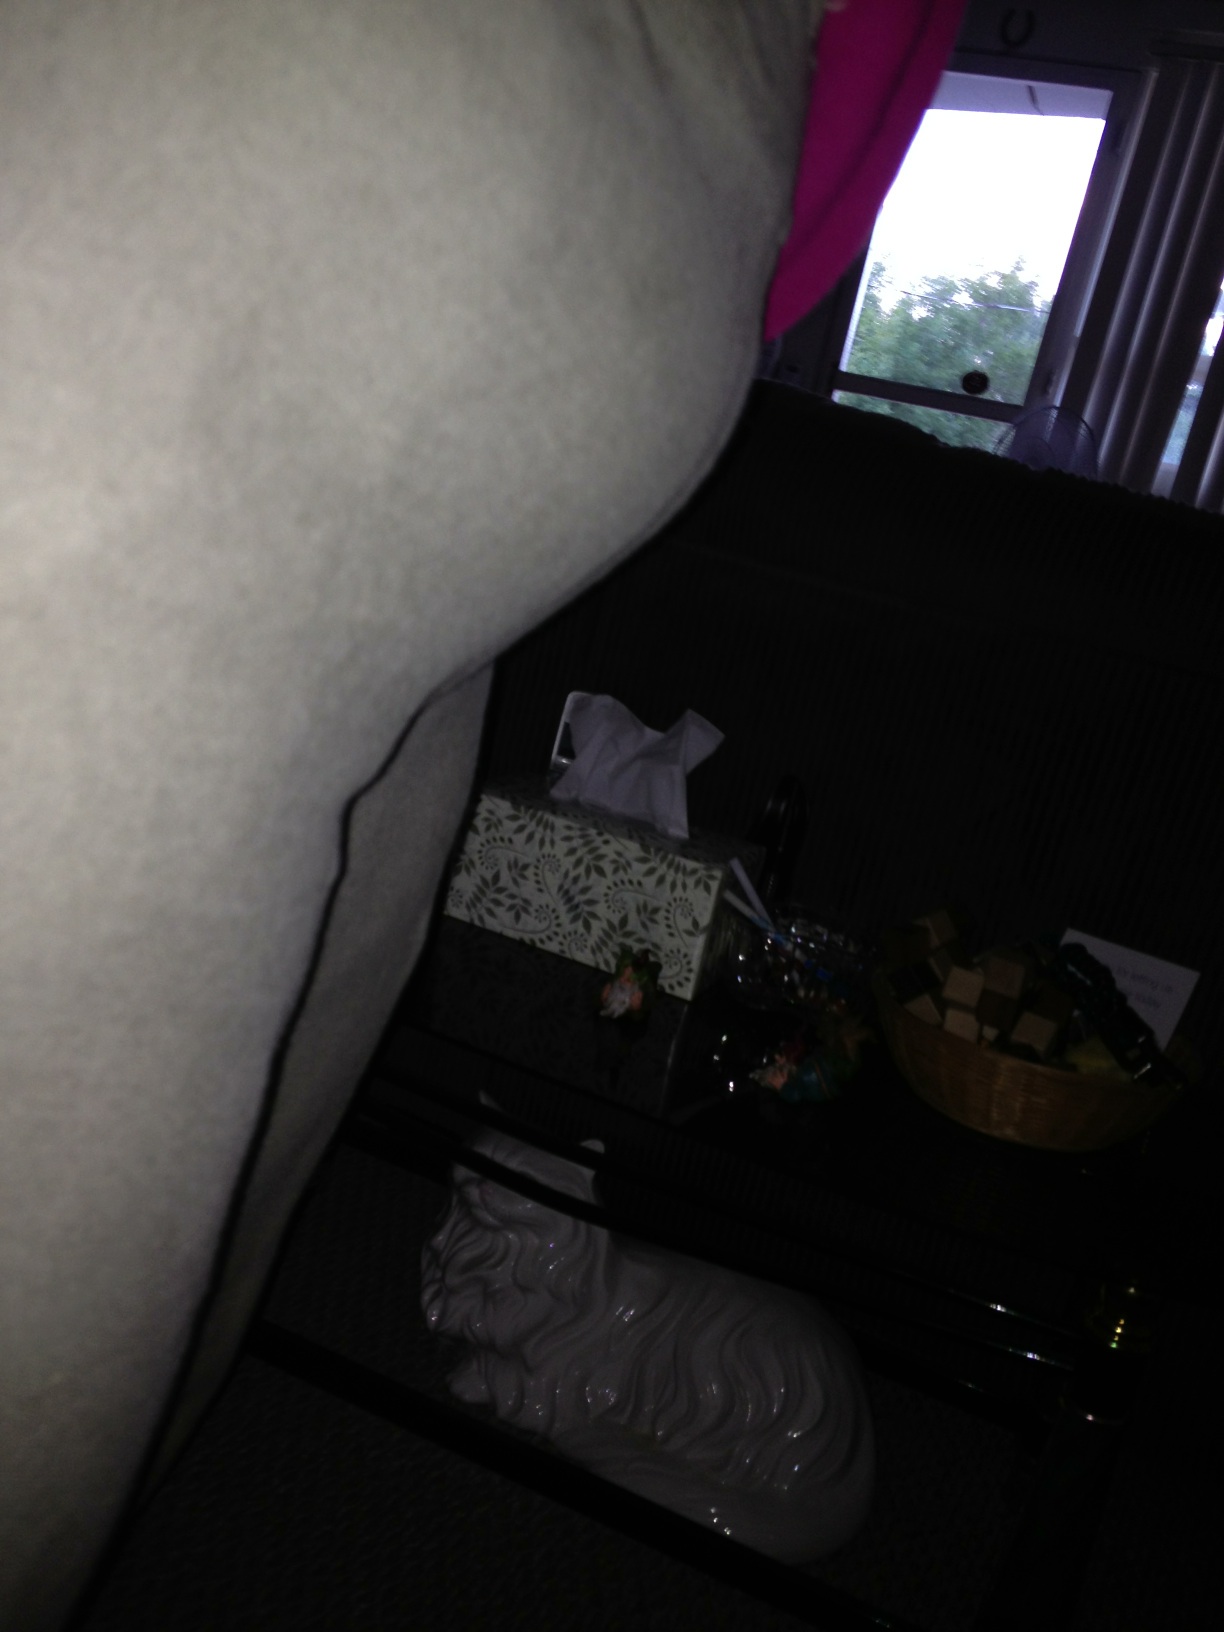Question: Does the purple go with these capris?
Answer: unanswerable